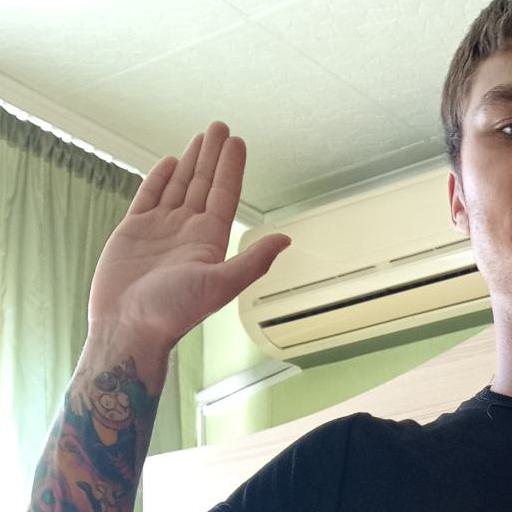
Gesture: stop